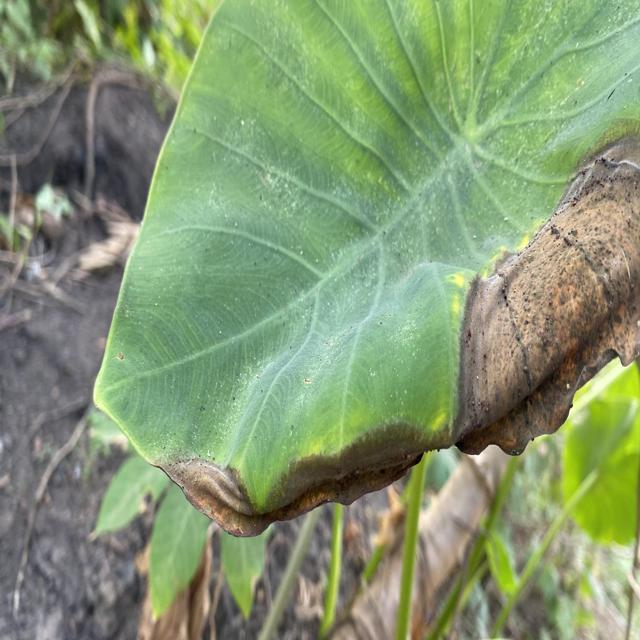
Label: Mid_Blight